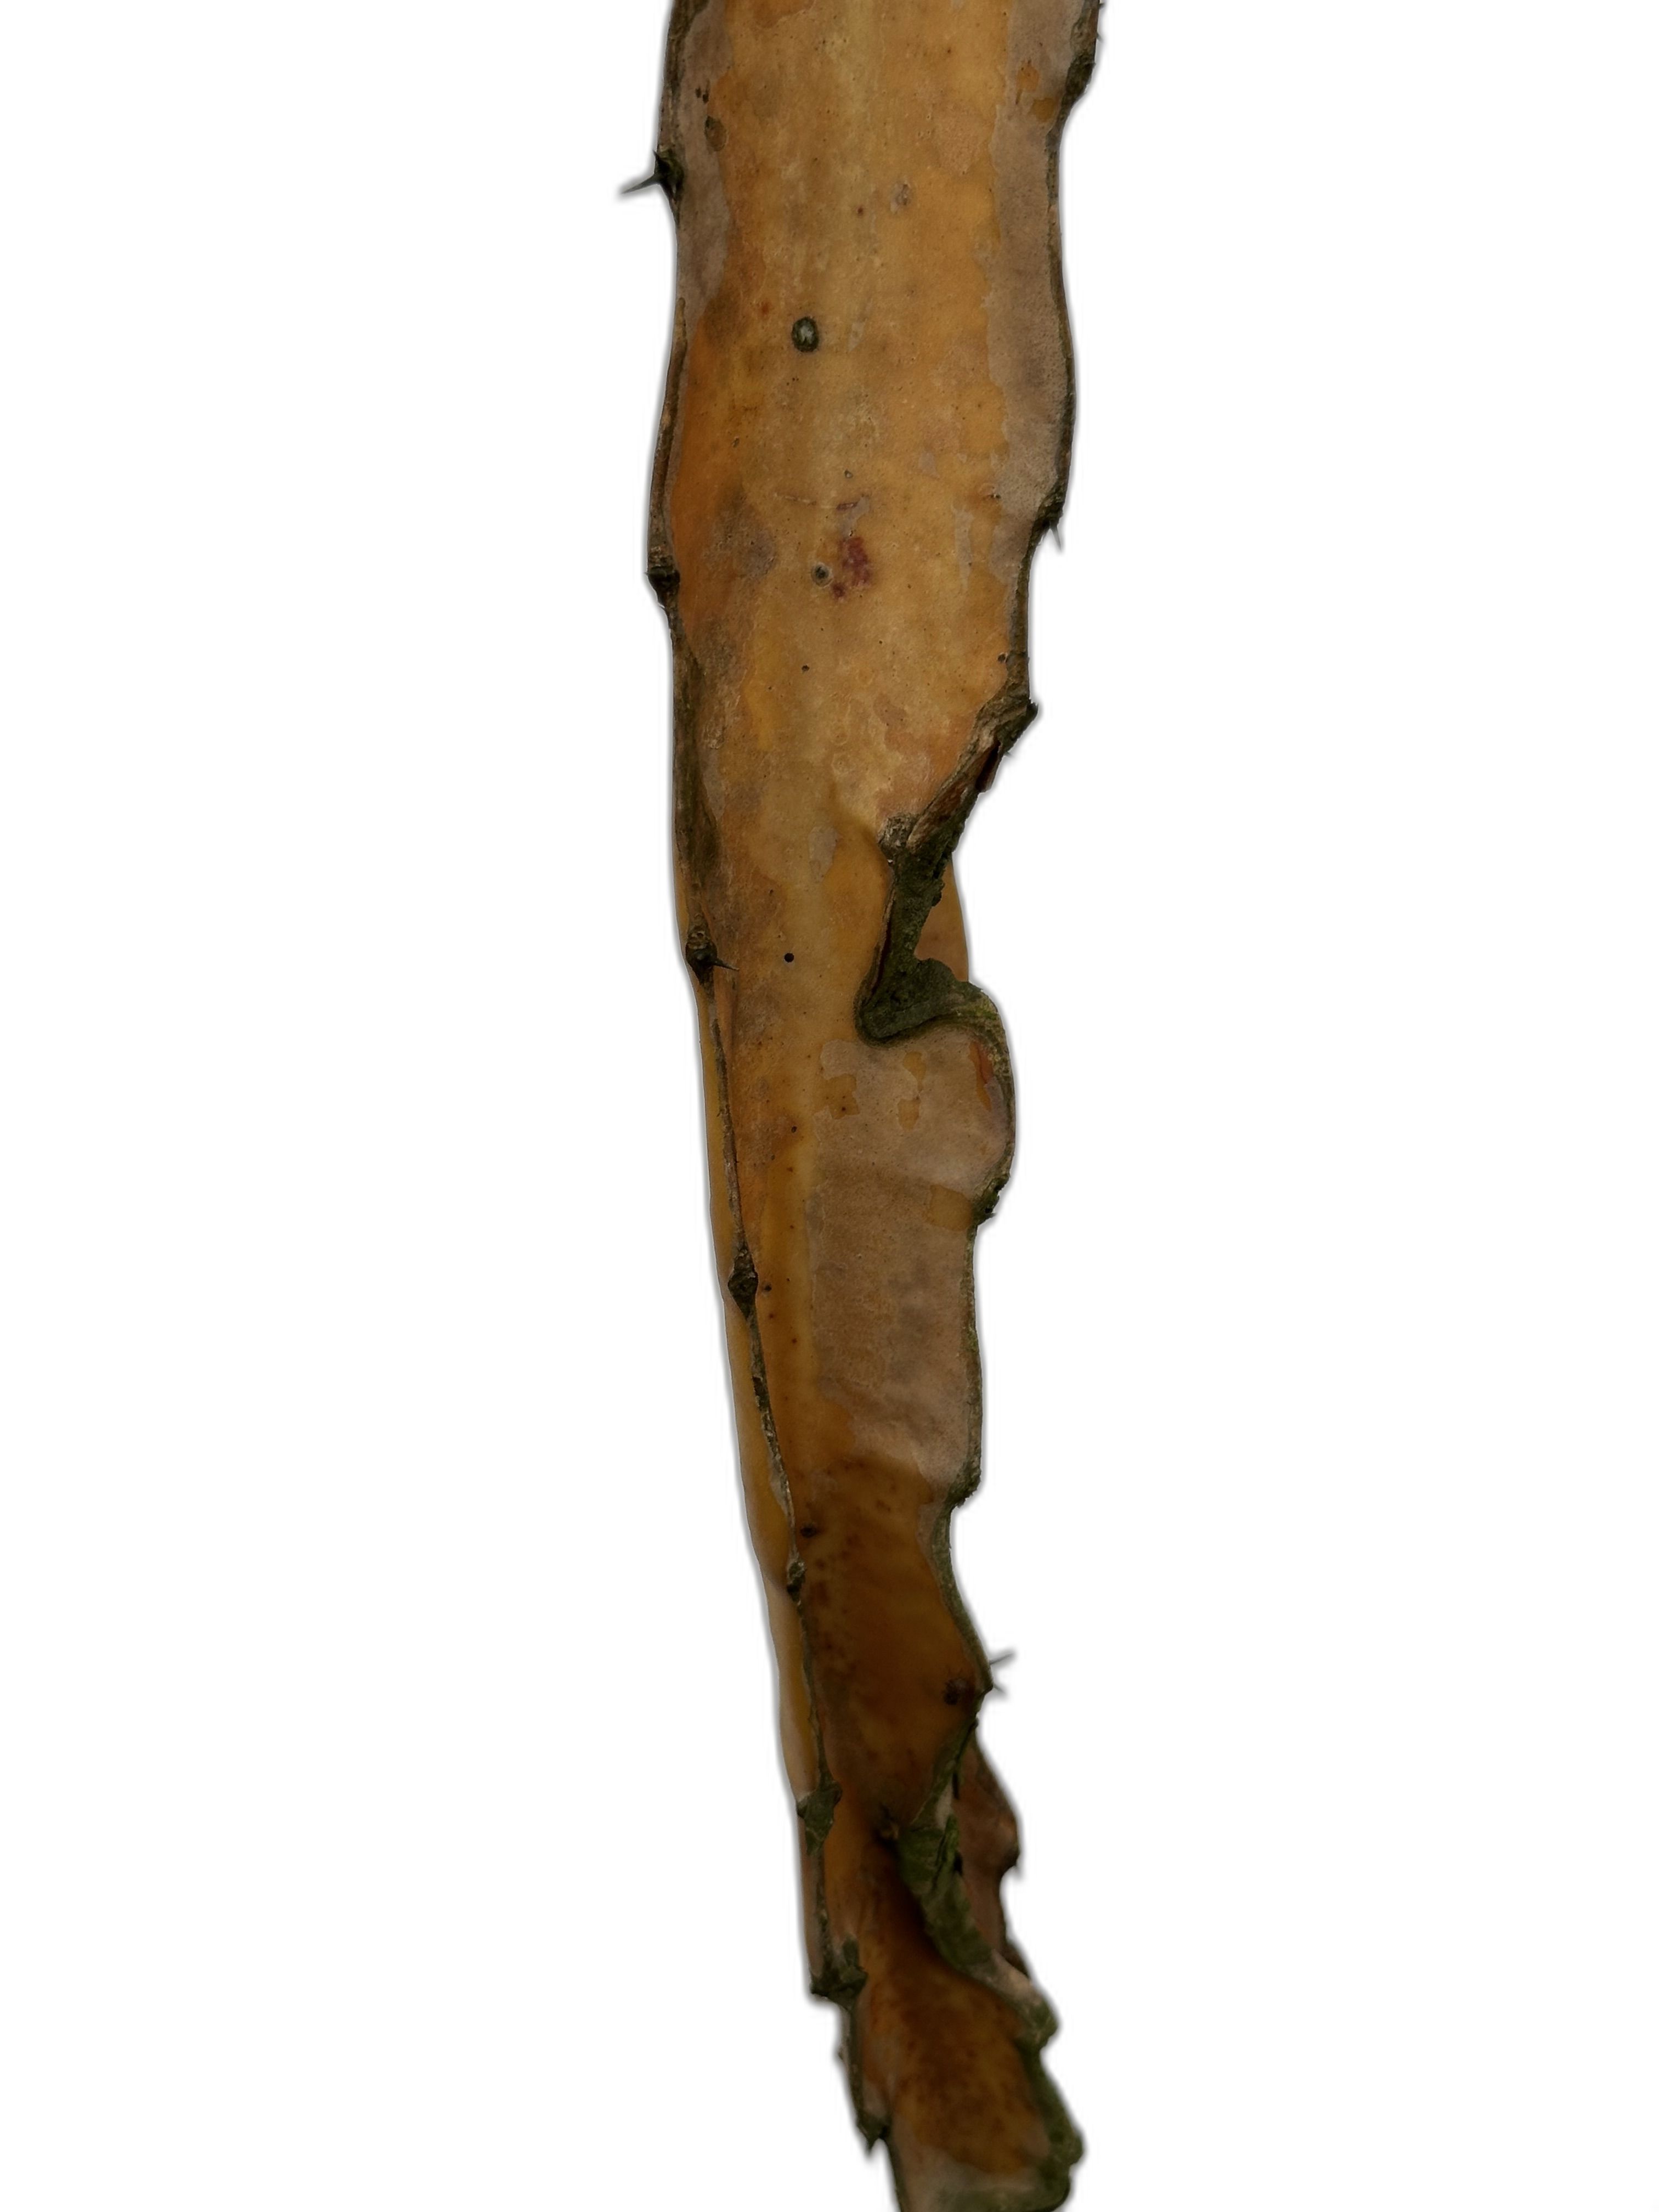
Label: Bad leaf